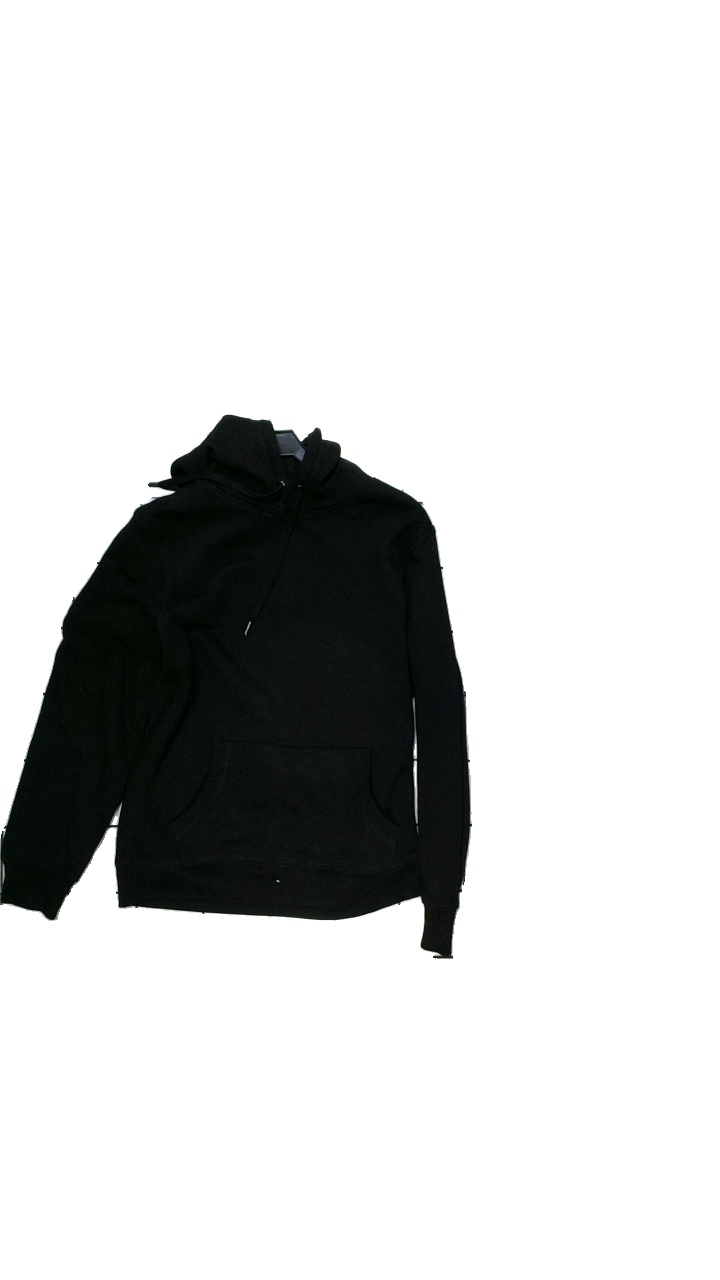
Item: Hoodie (Men)
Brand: Missing
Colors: Black
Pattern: Other
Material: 80% cotton, 20% polyester
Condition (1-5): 4
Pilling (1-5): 5
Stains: Minor
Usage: Reuse
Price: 50-100